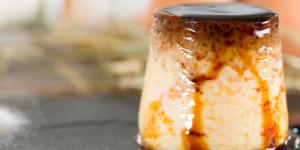
flan de queso con thermomix